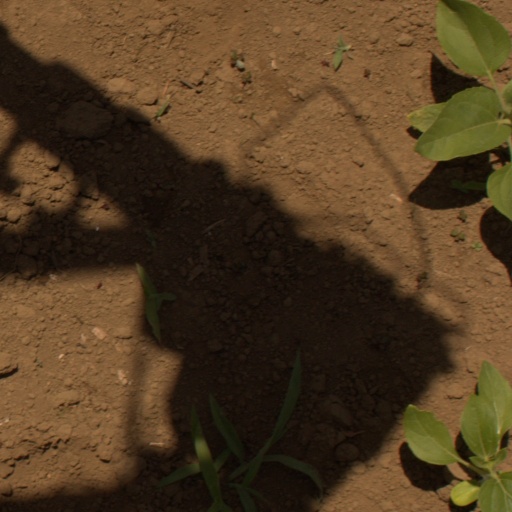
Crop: Jerusalem artichoke